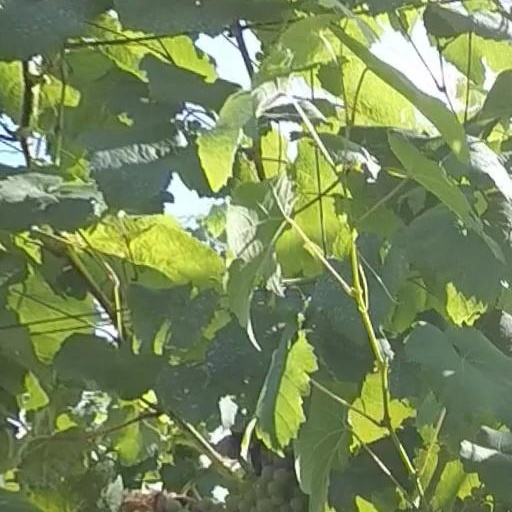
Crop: grape